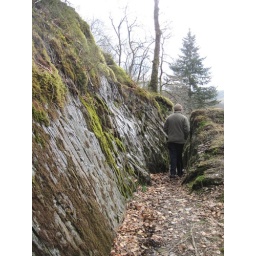
Following The man in the hat through the slate wall gap